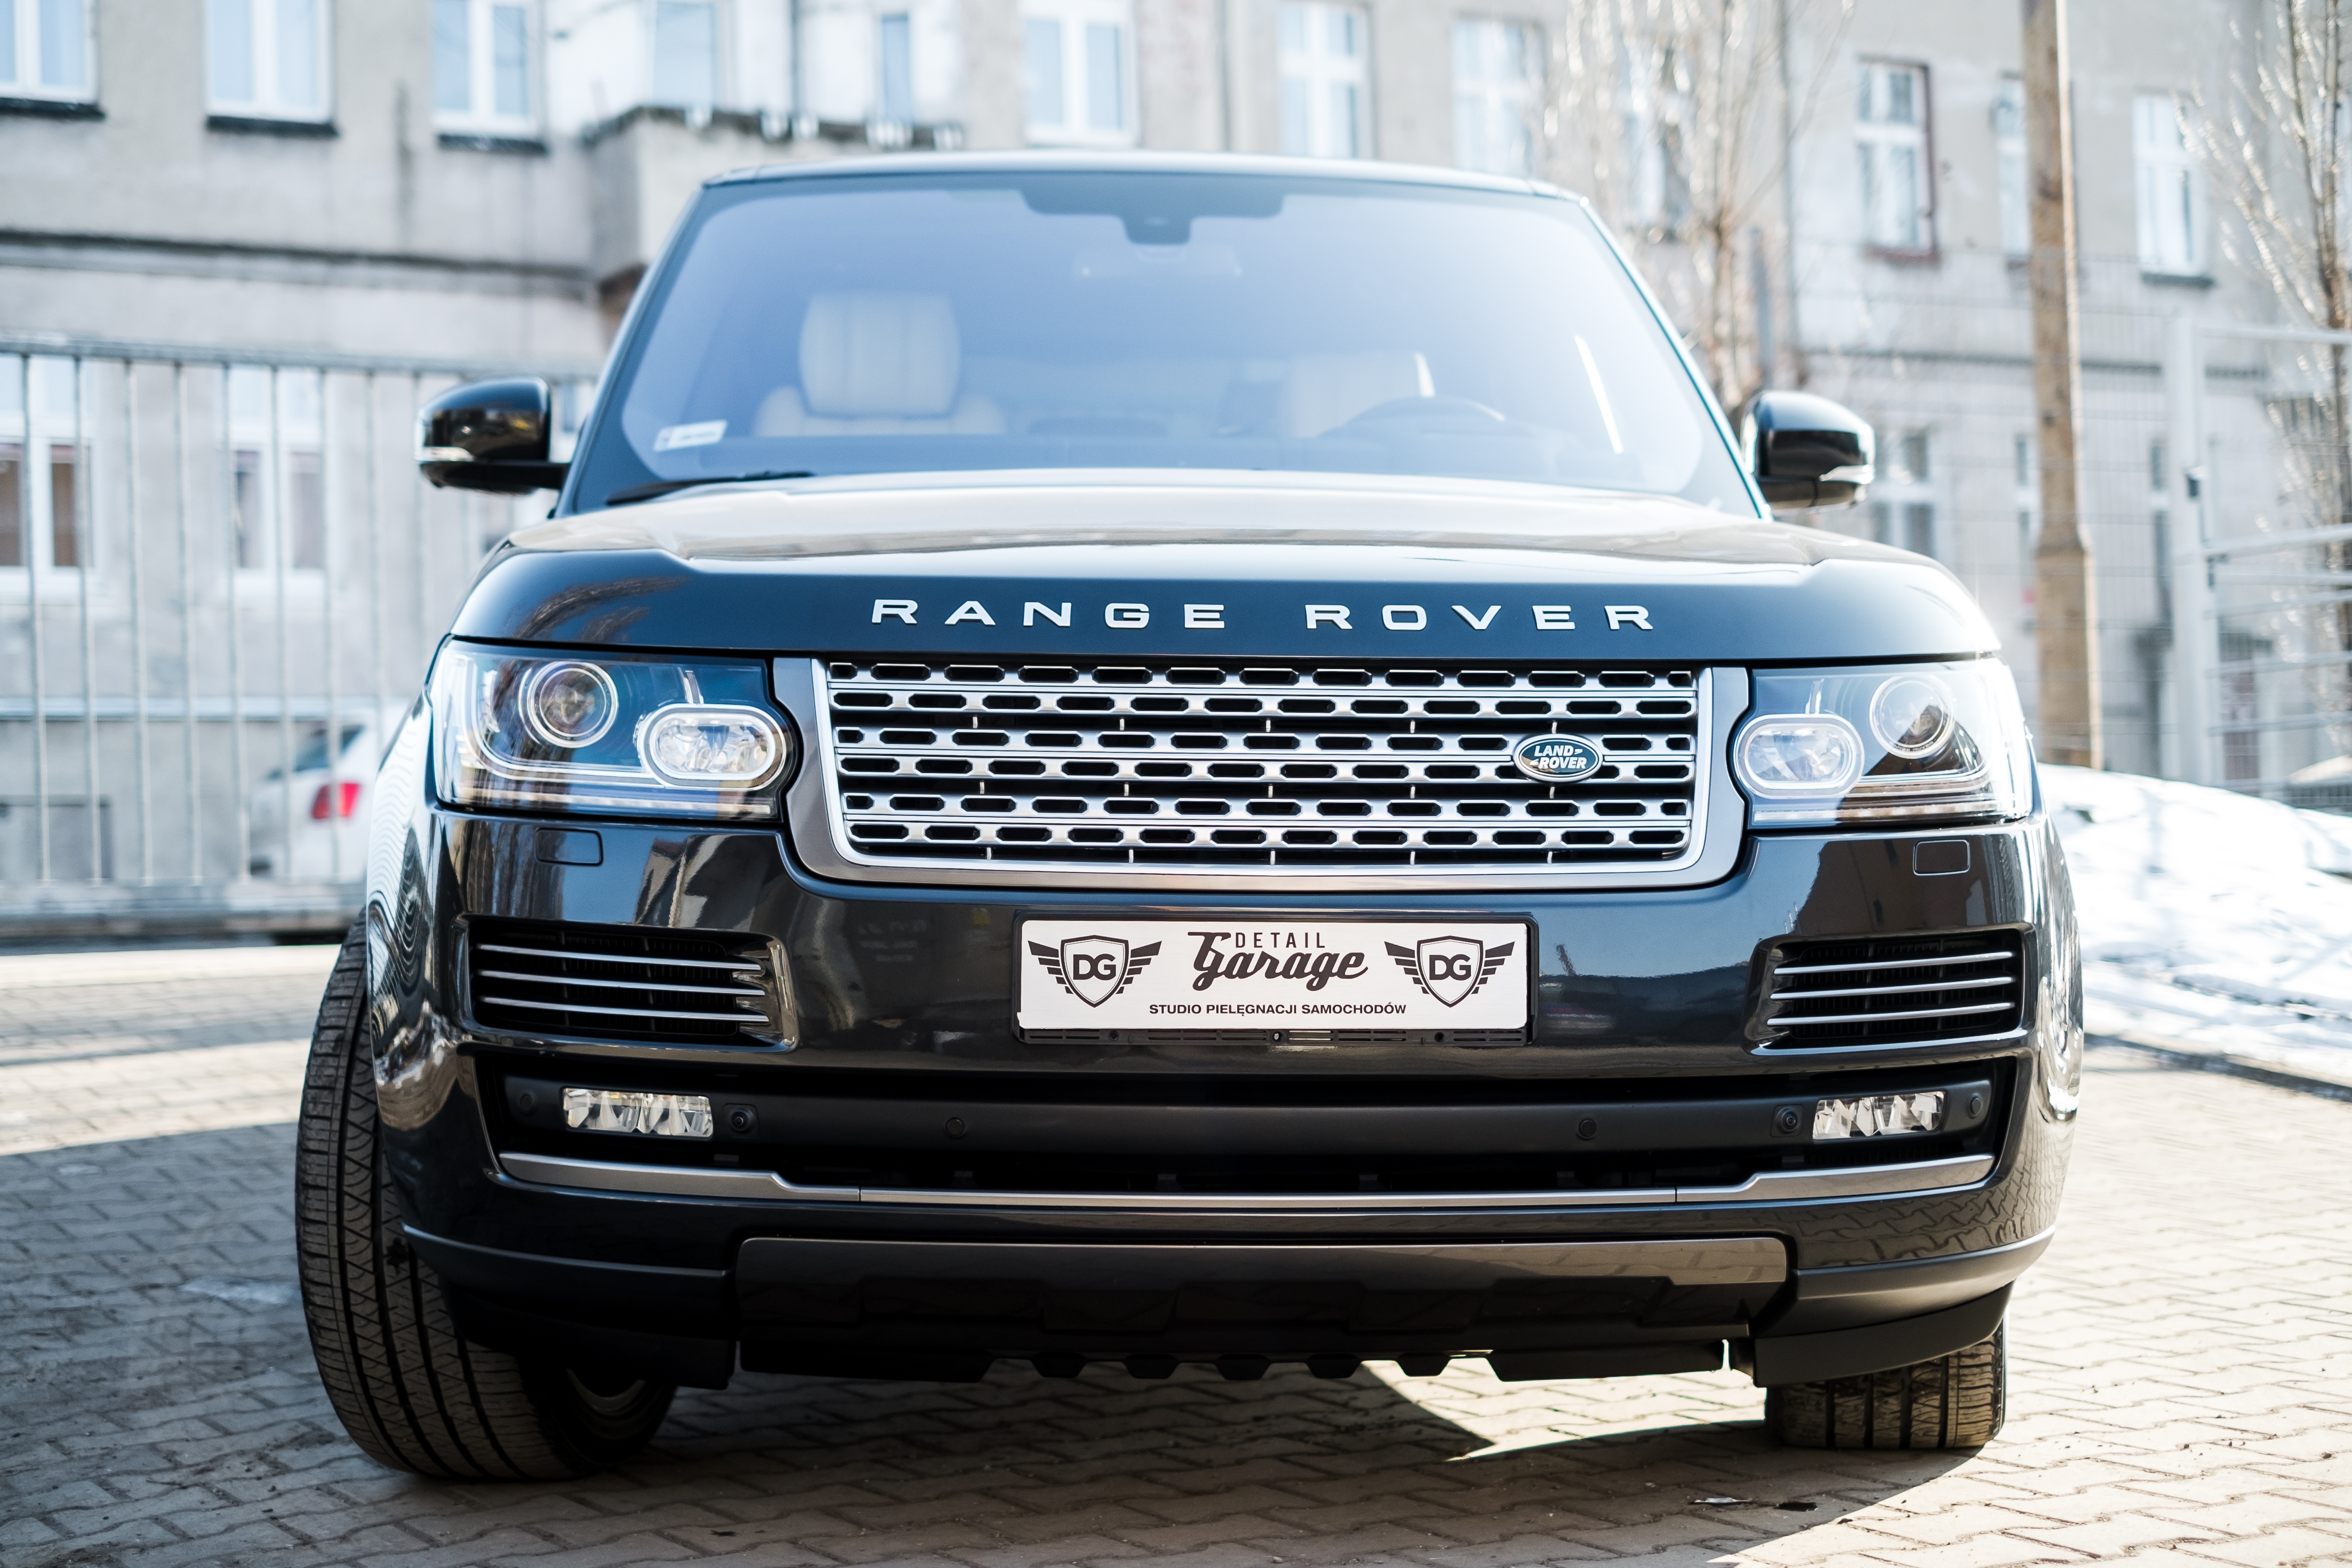
mobile, outdoor, technology, track, sport, traffic, car, automobile, driving, jeep, land, range, transport, truck, reflection, vehicle, drive, auto, gray, business, black, extreme, speed, tourism, modern, bumper, rover, luxury, engine, style, elegant, expensive, offroad, service, elegance, stylish, lux, range rover, 4x4, off road, exclusive, sport utility vehicle, land vehicle, automobile make, luxury vehicle, family car, compact sport utility vehicle